Hycan V09

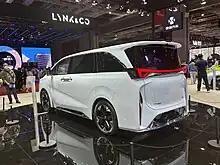
Rear view

In November 2021, during the Guangzhou Auto Show, Hycan presented two prototypes announcing the expansion of the model range with the first non-crossover cars. One of them was a large, luxurious electric minivan in the form of the Hycan Concept M. The presentation of the production vehicle took place less than a year later at the end of December 2022. Preorders opened on September 10 2023, with deliveries beginning the following month on October 13. The V09 expanded the range of the Chinese company as the first such a large vehicle, together with the parallel debut of the A06, based on the new, dedicated H-GEA platform created using